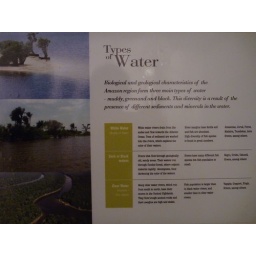
Types of water in amazon river